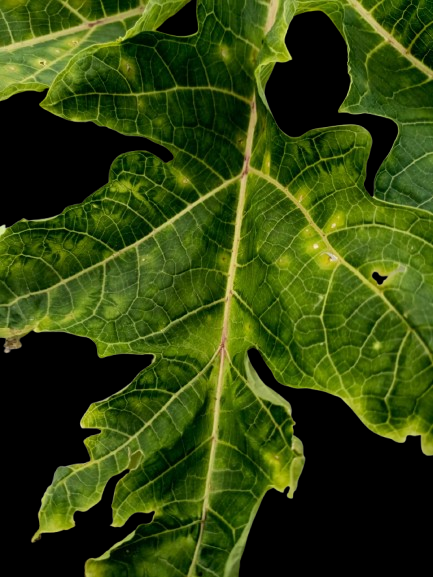
Crop: Papaya
Label: Curled_Yellow_Spot